Westcombe Park

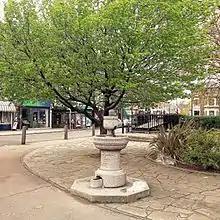
Batley Park memorial fountain

To the west of Woodlands House was Westcombe Manor, former family seat of the Ballards, the Lambardes, and Sir Theophilus Biddulph (1612–1683; see also Biddulph baronets). The original house was rebuilt in 1723 by Sir Gregory Page, and let to tenants who included Lavinia Fenton, Dowager Duchess of Bolton, who died at the house in 1760 (Peachum Road is named after a role, Polly Peachum, played by Fenton as an actress). In 1796, the building was described in Daniel Lysons' "Environs of London":